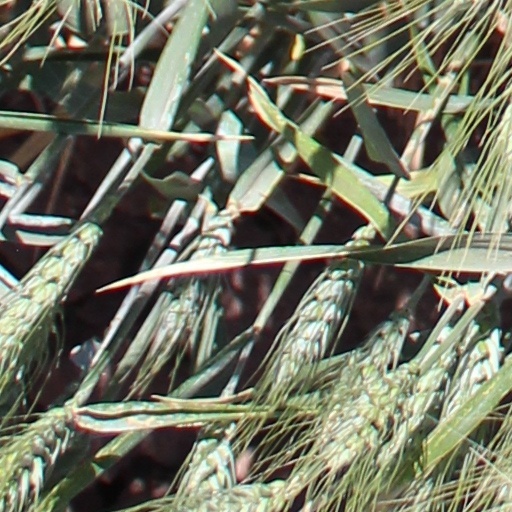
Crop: wheat